Luzerne County, Pennsylvania

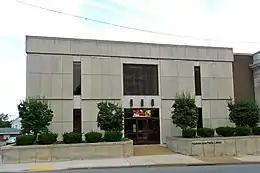
Hazleton Area Public Library in Hazleton, August 2013

Luzerne County has a humid continental climate (Köppen climate classification "Dfa"/mostly "Dfb") with four distinct seasons. Winters are cold with a January average of . The surrounding mountains have an influence on the climate (which includes both precipitation and temperature). This results in a wide array of weather conditions throughout the county. On average, temperatures below are infrequent, occurring three days per year, and there are 36 days where the maximum temperature remains below . In the Wilkes-Barre area, the average annual snowfall is during the winter (in which severe snowstorms are rare). However, when snowstorms do occur, they can disrupt normal routines for several days.